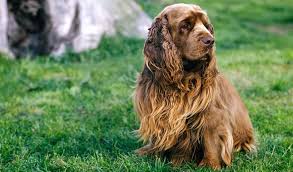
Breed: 217-n000034-Sussex_spaniel